Senator (sternwheeler)

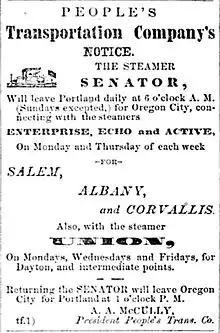
Advertisement for Senator and other steams, November 3, 1866.

Joseph Kellogg continued in command of "Senator" until 1867, when George A. Pease and E.W. Baughman became captains. Capt. Charles H. Kellogg (1846-1889) took command until the steamer was sold to Ben Hollday in 1871.